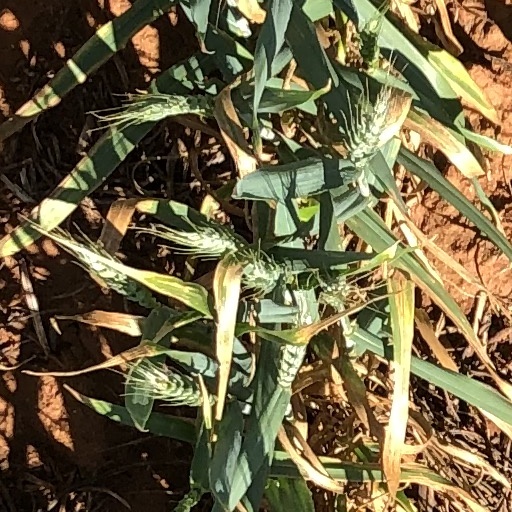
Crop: wheat